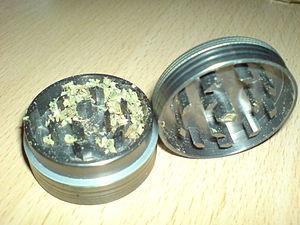
Un grinder à herbe est un objet cylindrique séparé en deux parties pourvues de dents ou de chevilles pointues alignées de telle sorte que le matériau déposé à l'intérieur soit déchiqueté en faisant pivoter les deux parties.